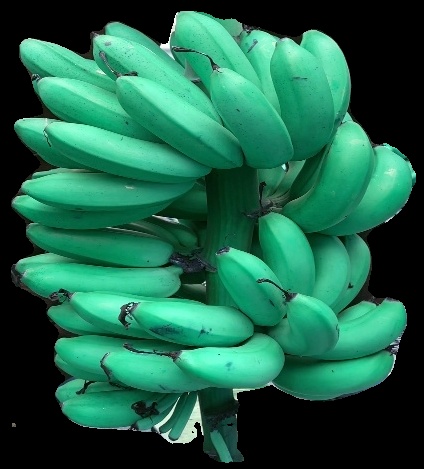
Variety: rasbale
Grade: grade1